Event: Nepal Earthquake
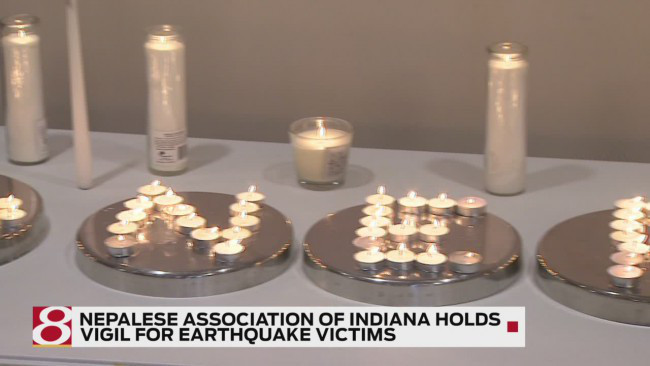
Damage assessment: no_damage